Zsolt Erőss

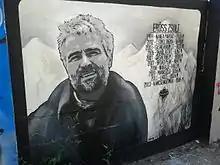
Street art at the Danube - Budapest, 2014

On 15 September 2013, a "kopjafa" (carved wooden grave post) was erected in his memory in the garden of the Pilisvörösvár Reformed Church, reminding him that he had been a resident of the city for 10 years.